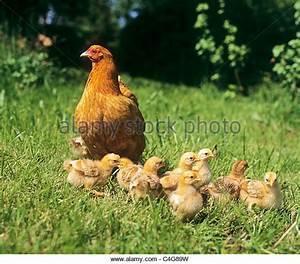
chicken